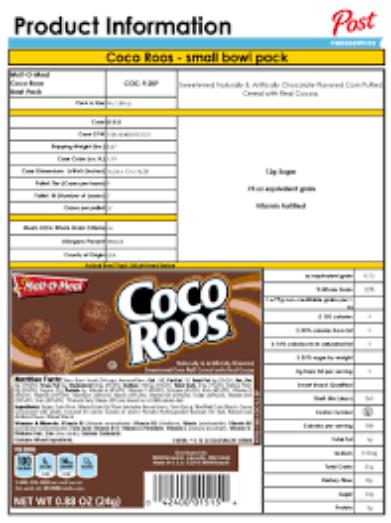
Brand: Coco Roos
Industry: Food